Maui

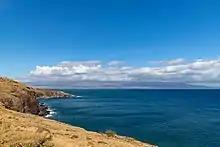
West coast, with Haleakalā and Kihei visible in the background

Maui's last eruption (originating in Haleakalā's Southwest Rift Zone) likely occurred between 1480 and 1600; the resulting lava flows are located at Cape Kīnau between Āhihi Bay and La Perouse Bay. Haleakalā is dormant, but not extinct.